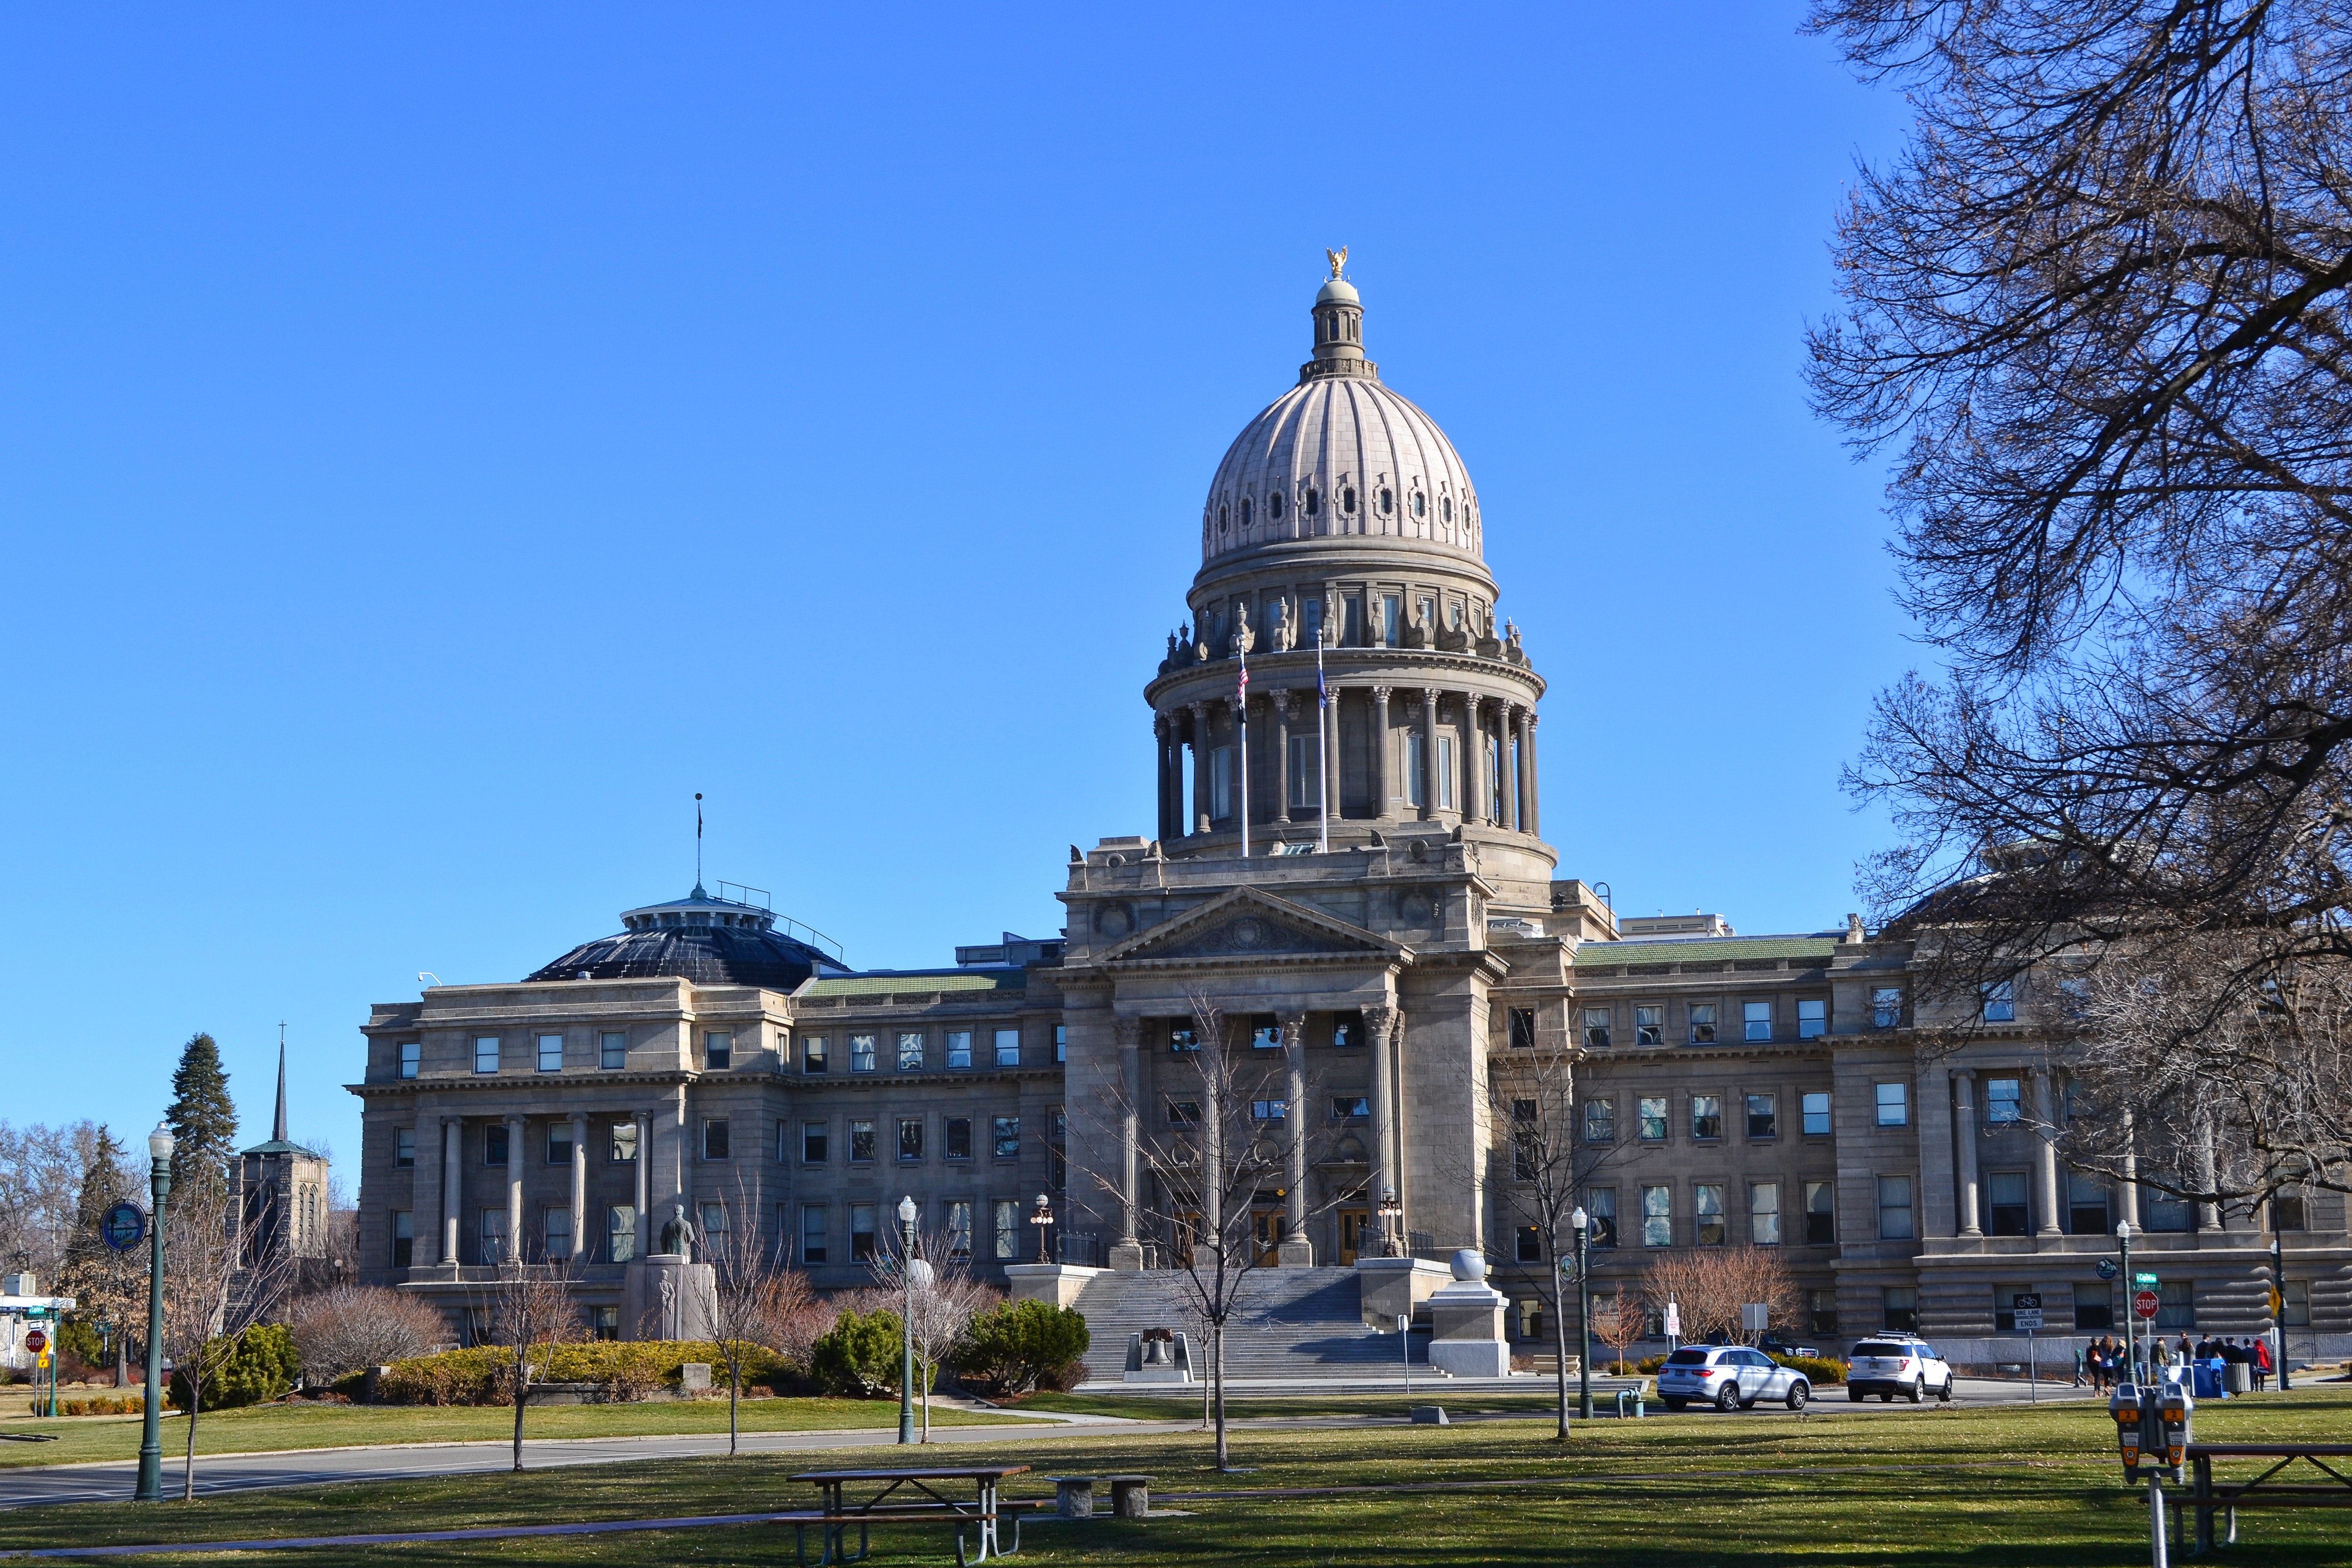
landmark, building, architecture, dome, classical architecture, daytime, city, sky, tree, urban area, courthouse, tourist attraction, monument, stately home, plaza, palace, government, plant, downtown, estate, basilica, metropolis, tourism, presidential palace, national historic landmark, university, listed building, facade, official residence, seat of local government